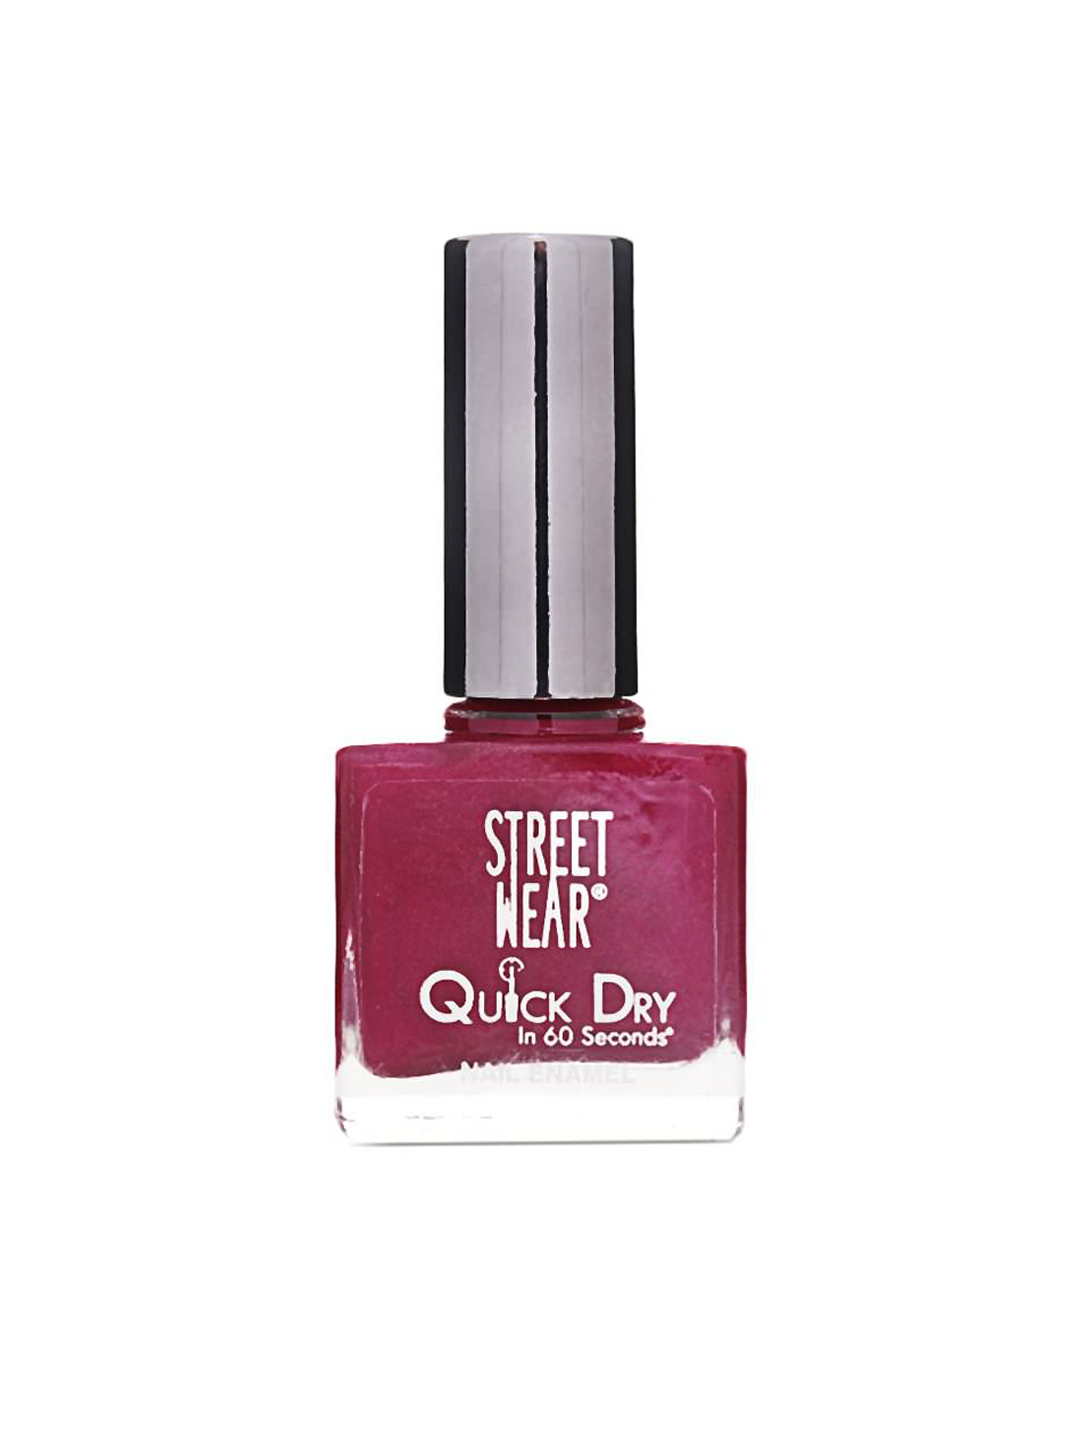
Streetwear Quick Dry Mystique Magenta Nail Polish 02
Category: Personal Care / Nails / Nail Polish
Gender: Women
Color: Magenta
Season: Spring 2017
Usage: Casual